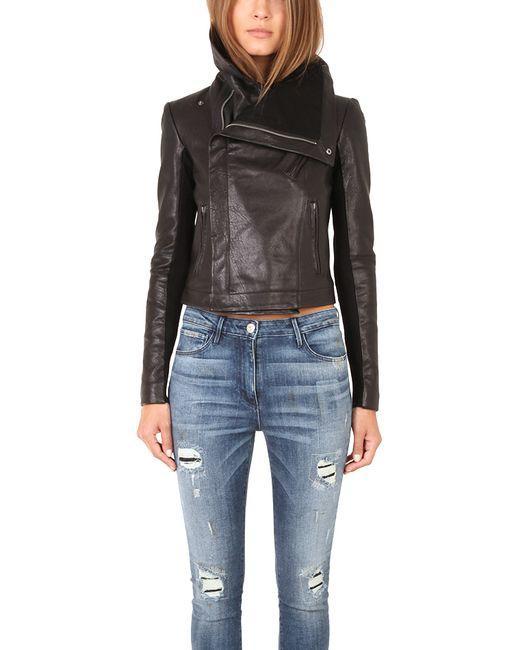
Stylische schwarze Lederjacke für Damen